Rey de Oro

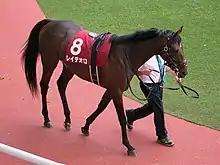
Rey de Oro at Hanshin in September 2017

Rey de Oro ( foaled 5 February 2014) is a Japanese Thoroughbred racehorse. As a juvenile in 2016 he was undefeated in three races including the Grade 2 Hopeful Stakes and was rated one of the best two-year-old colts in Japan. In the following year he won the Tokyo Yushun and Kobe Shimbun Hai and finished second in the Japan Cup. At the end of the season he was rated one of the best three-year-old colts in the world and took the JRA Award for Best Three-Year-Old Colt. As a four-year-old in 2018 he won the Sankei Sho All Comers and took the autumn edition of the Tenno Sho.